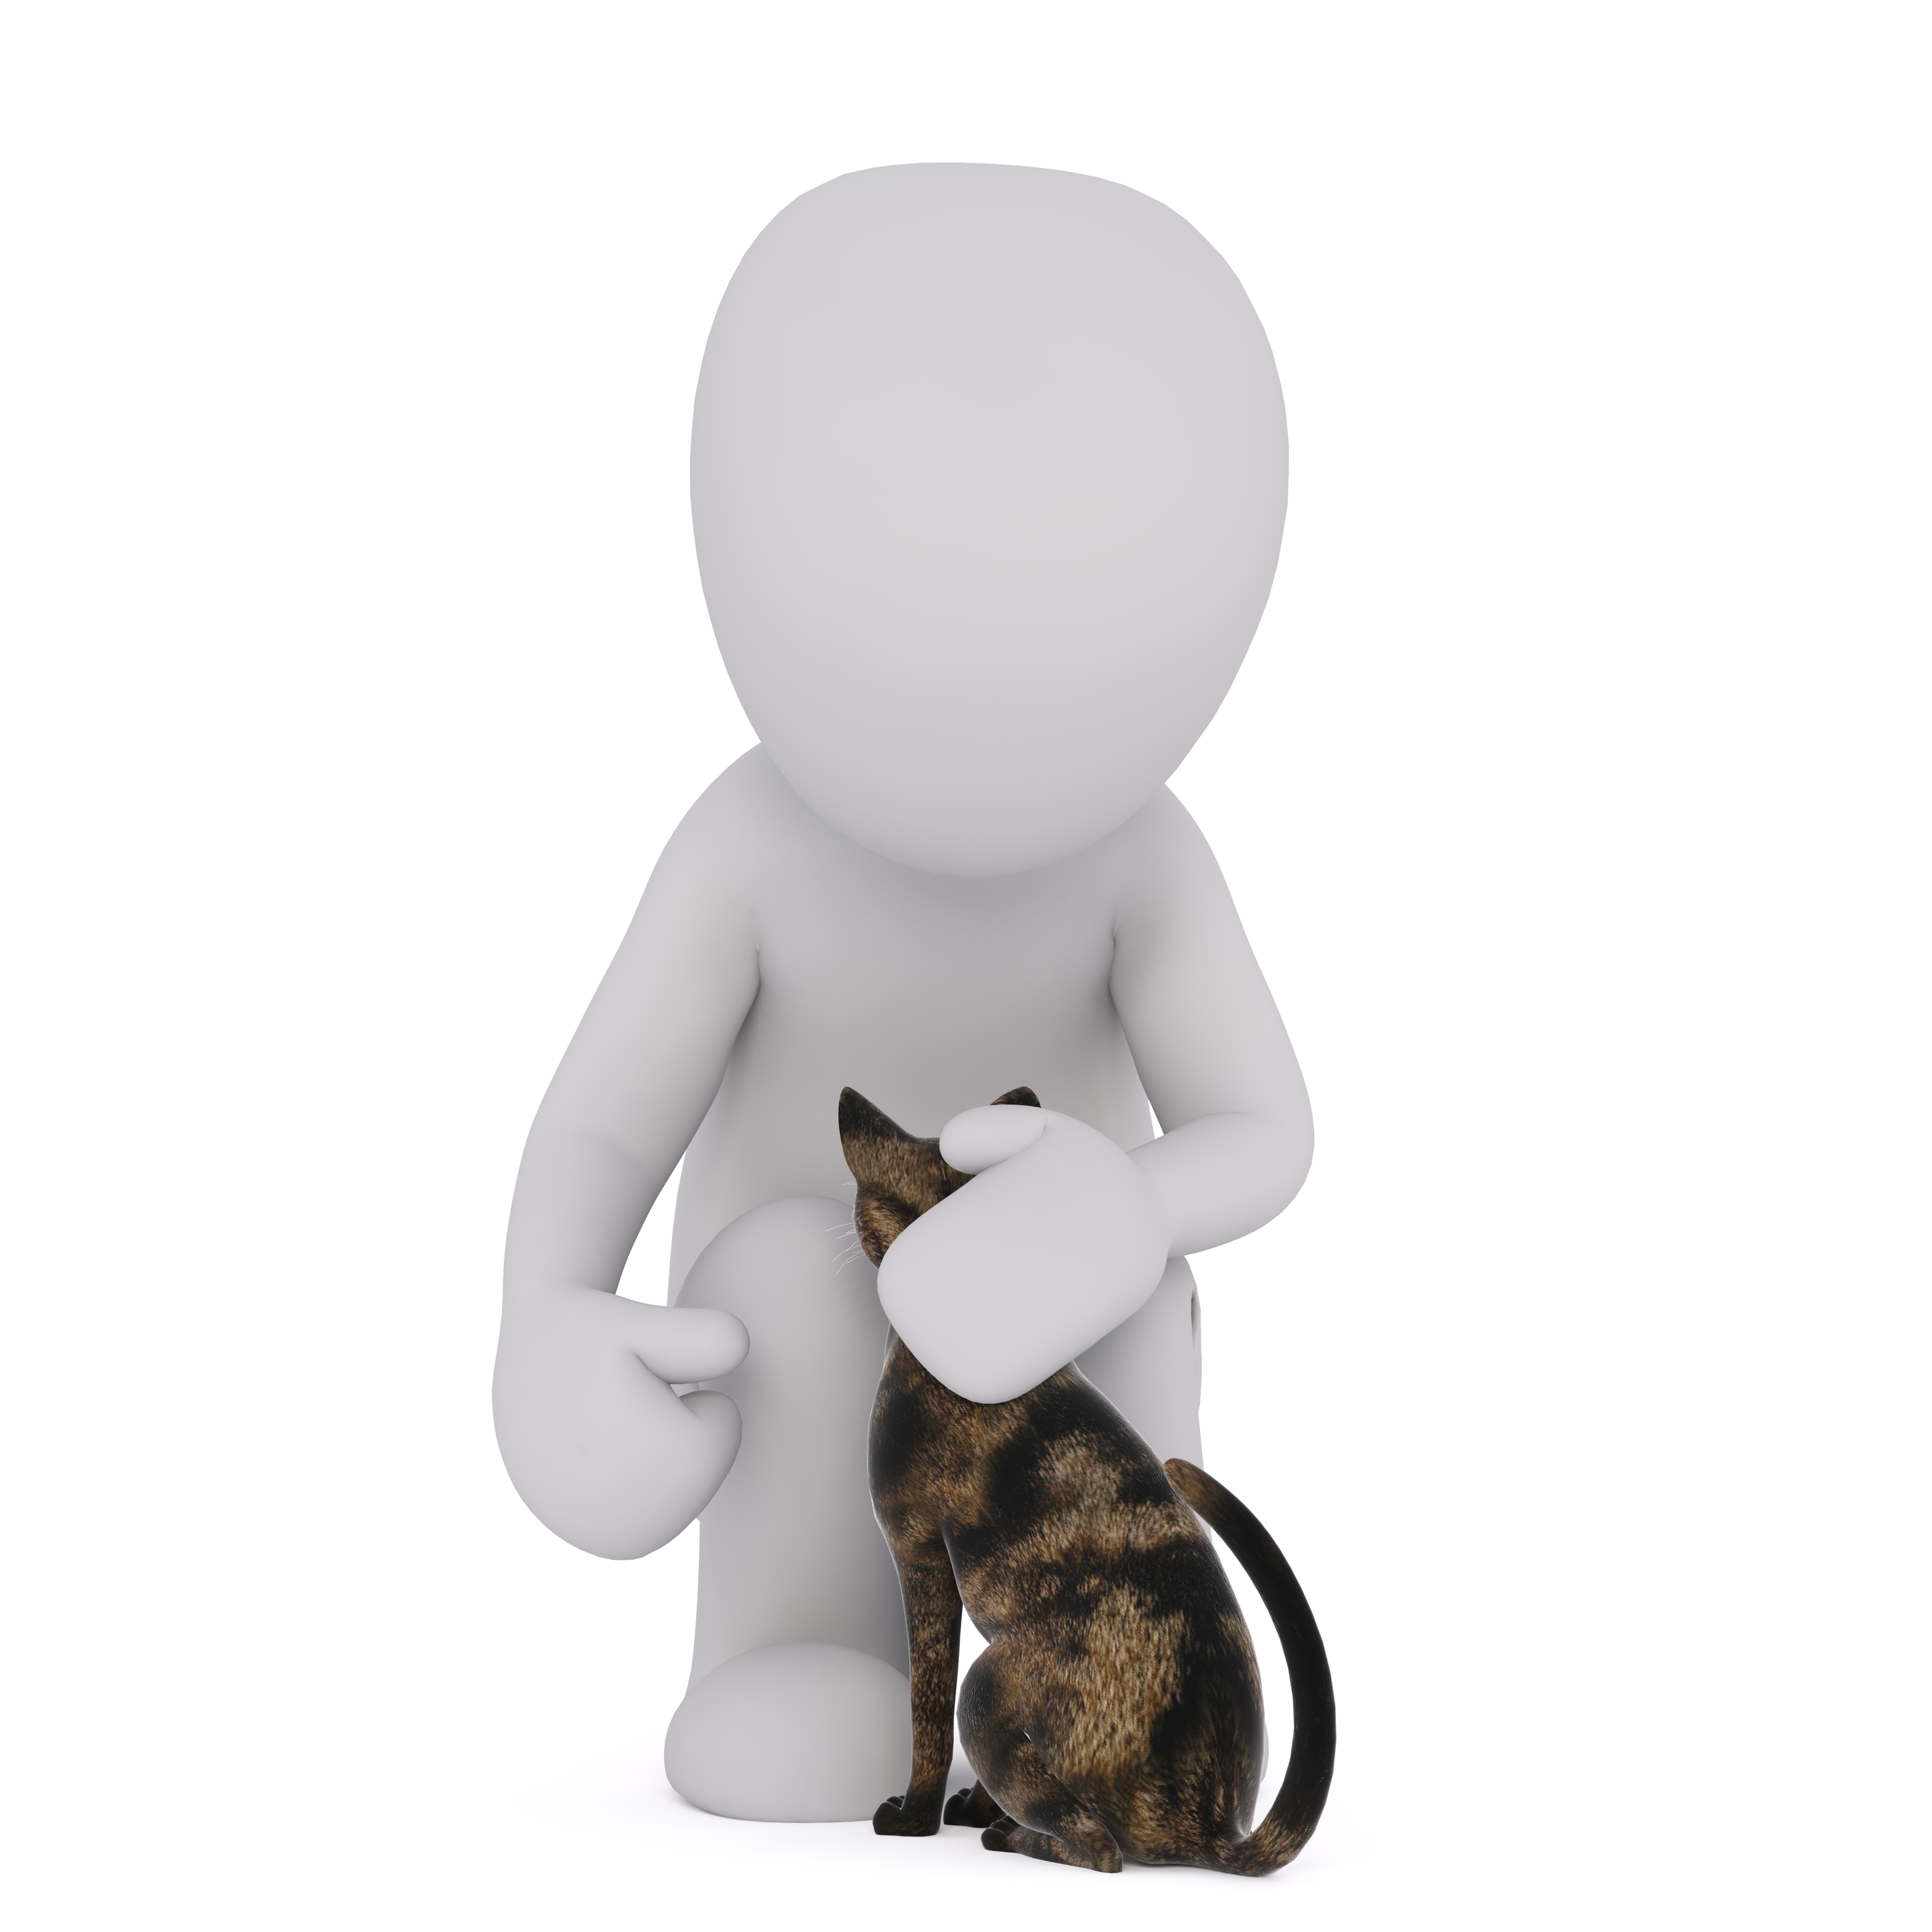
hand, white, animal, isolated, pet, model, finger, cat, toy, head, figurine, 3d, males, cartoon, white male, 3d model, full body, free image, human positions, 3d man, 3d men